Harrison House (Fredericton)

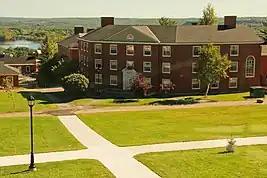
Bridges House at the University of New Brunswick.

Harrison House is a university residence at the University of New Brunswick, Fredericton, New Brunswick, Canada. It was built in 1962 as part of the largest building program at UNB which included several other residences and faculty buildings. When it was built, it was operated as an all-male residence, but from September 1991 to present, it has been a co-ed residence on the UNB Fredericton campus. The mascot for Harrison is the Husky and the house colours consist of red, and black.